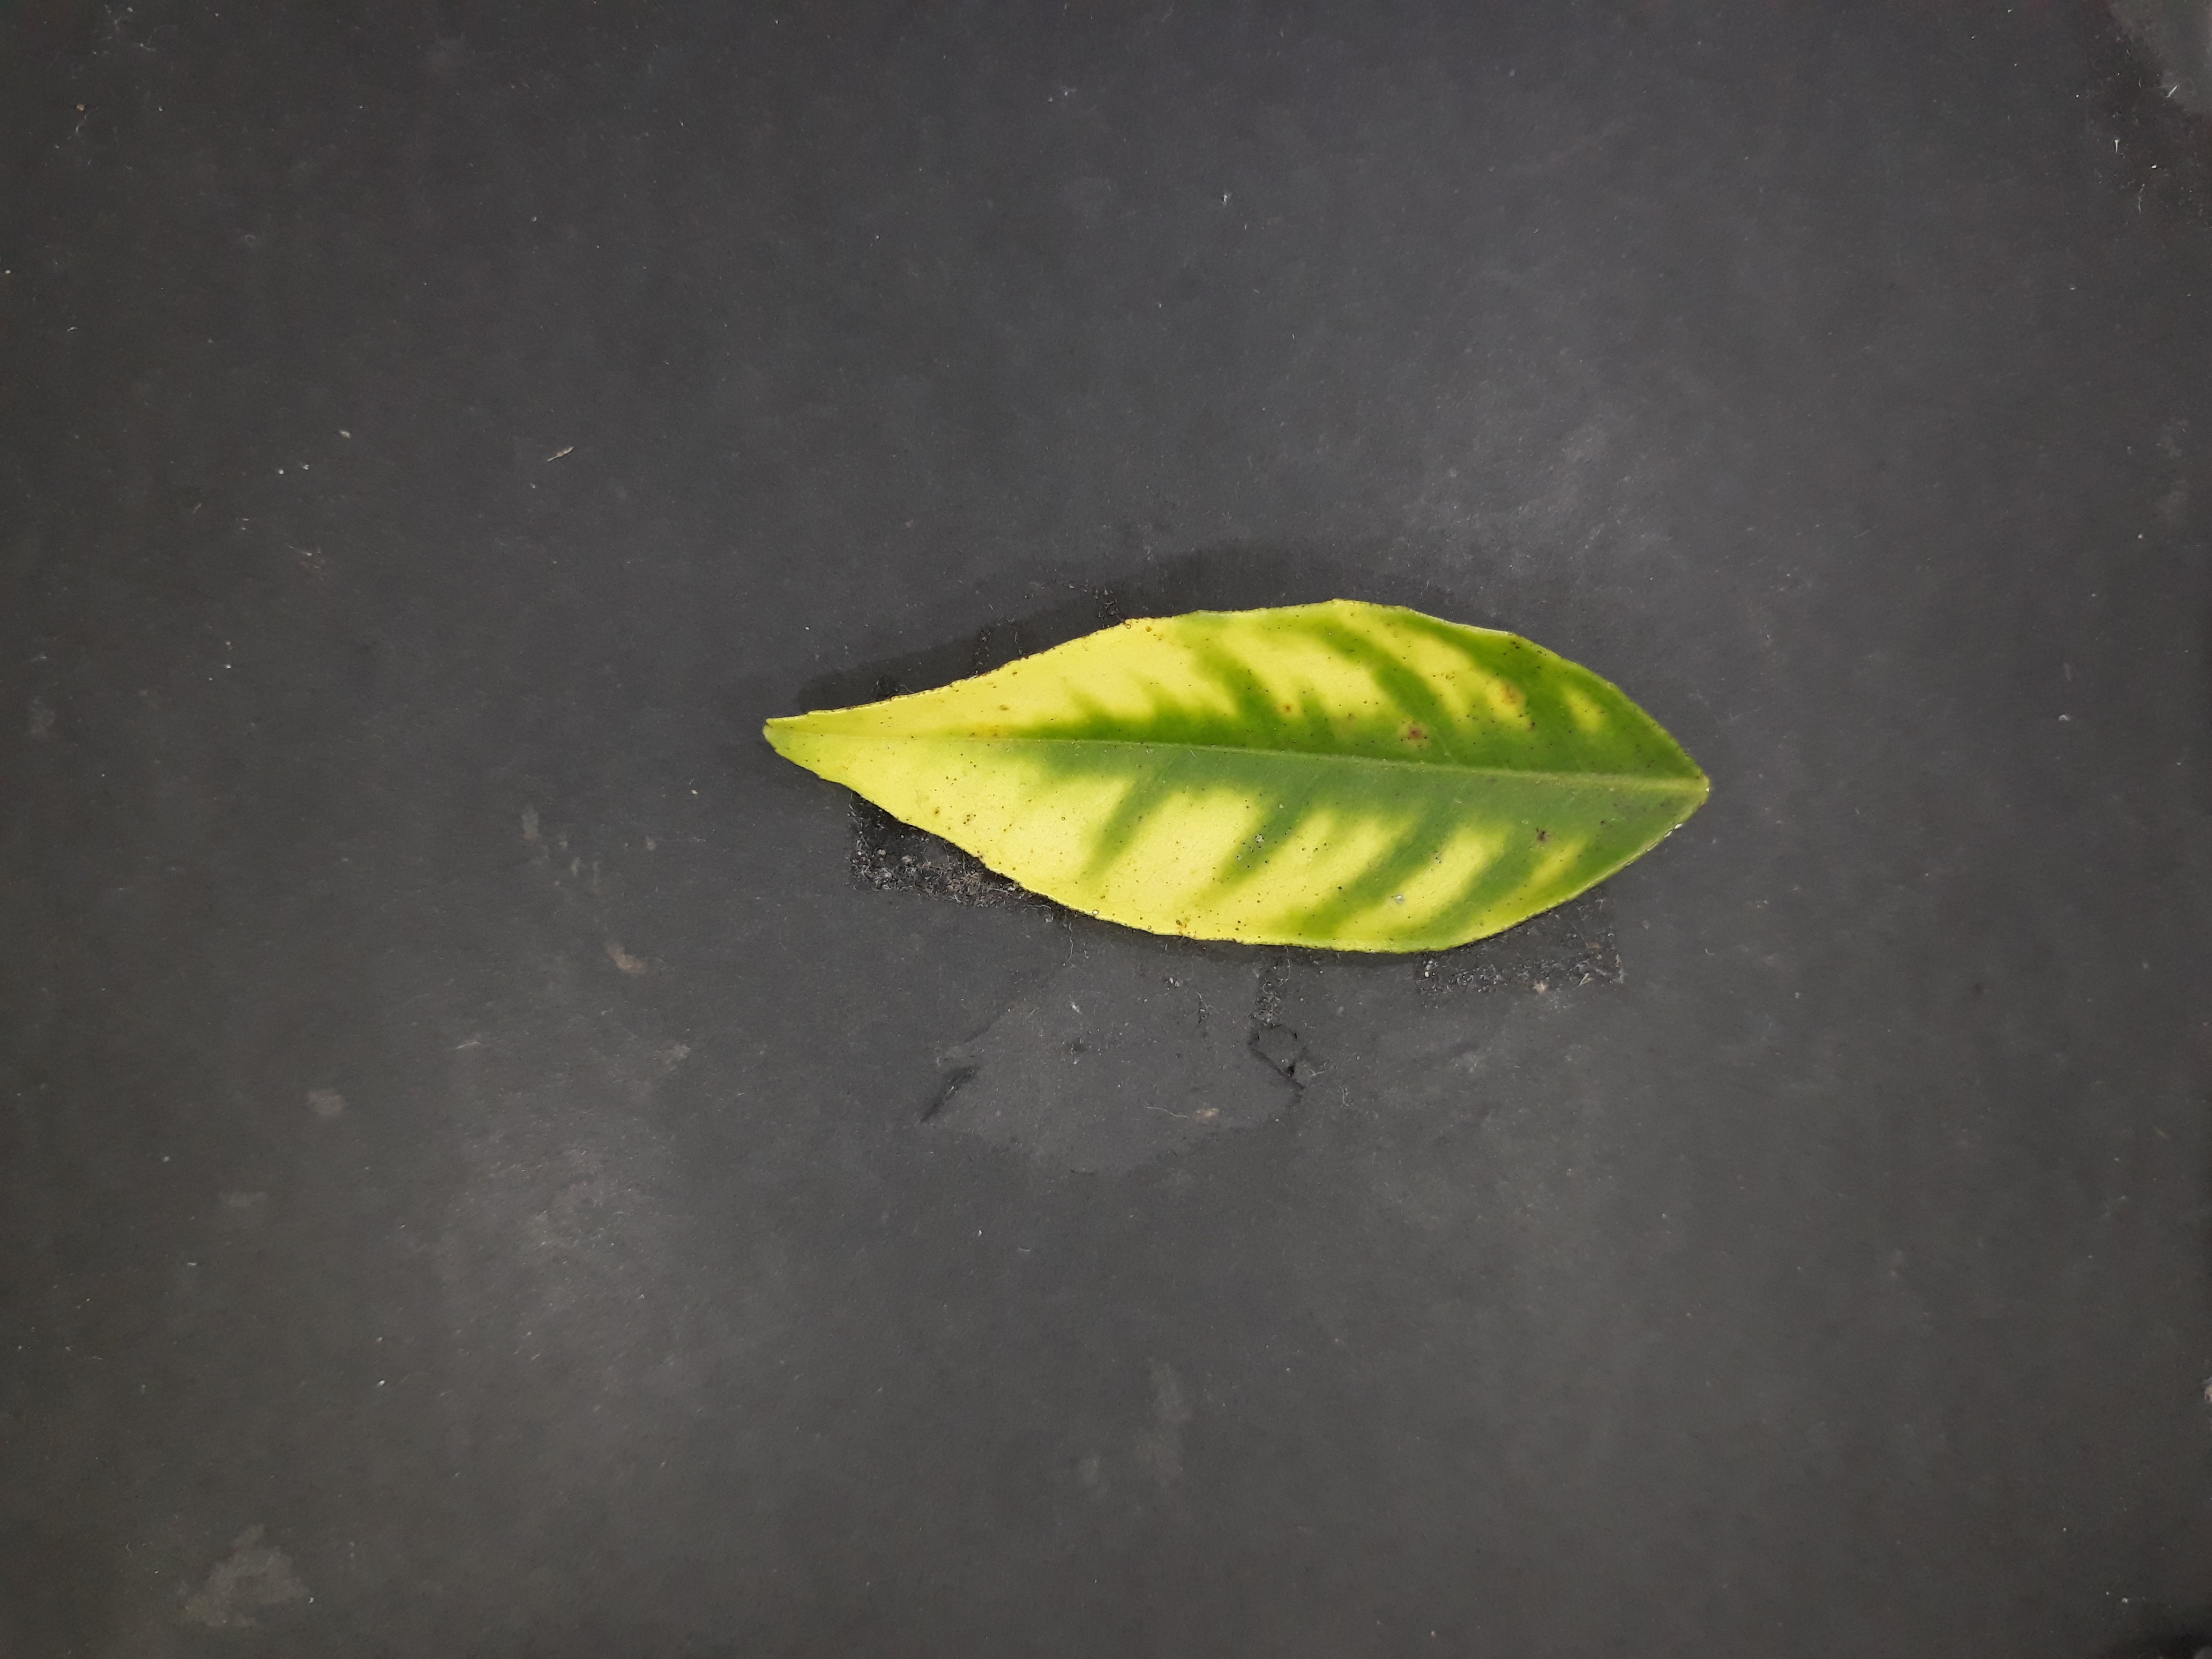
Label: Zinc deficiency (Zn)